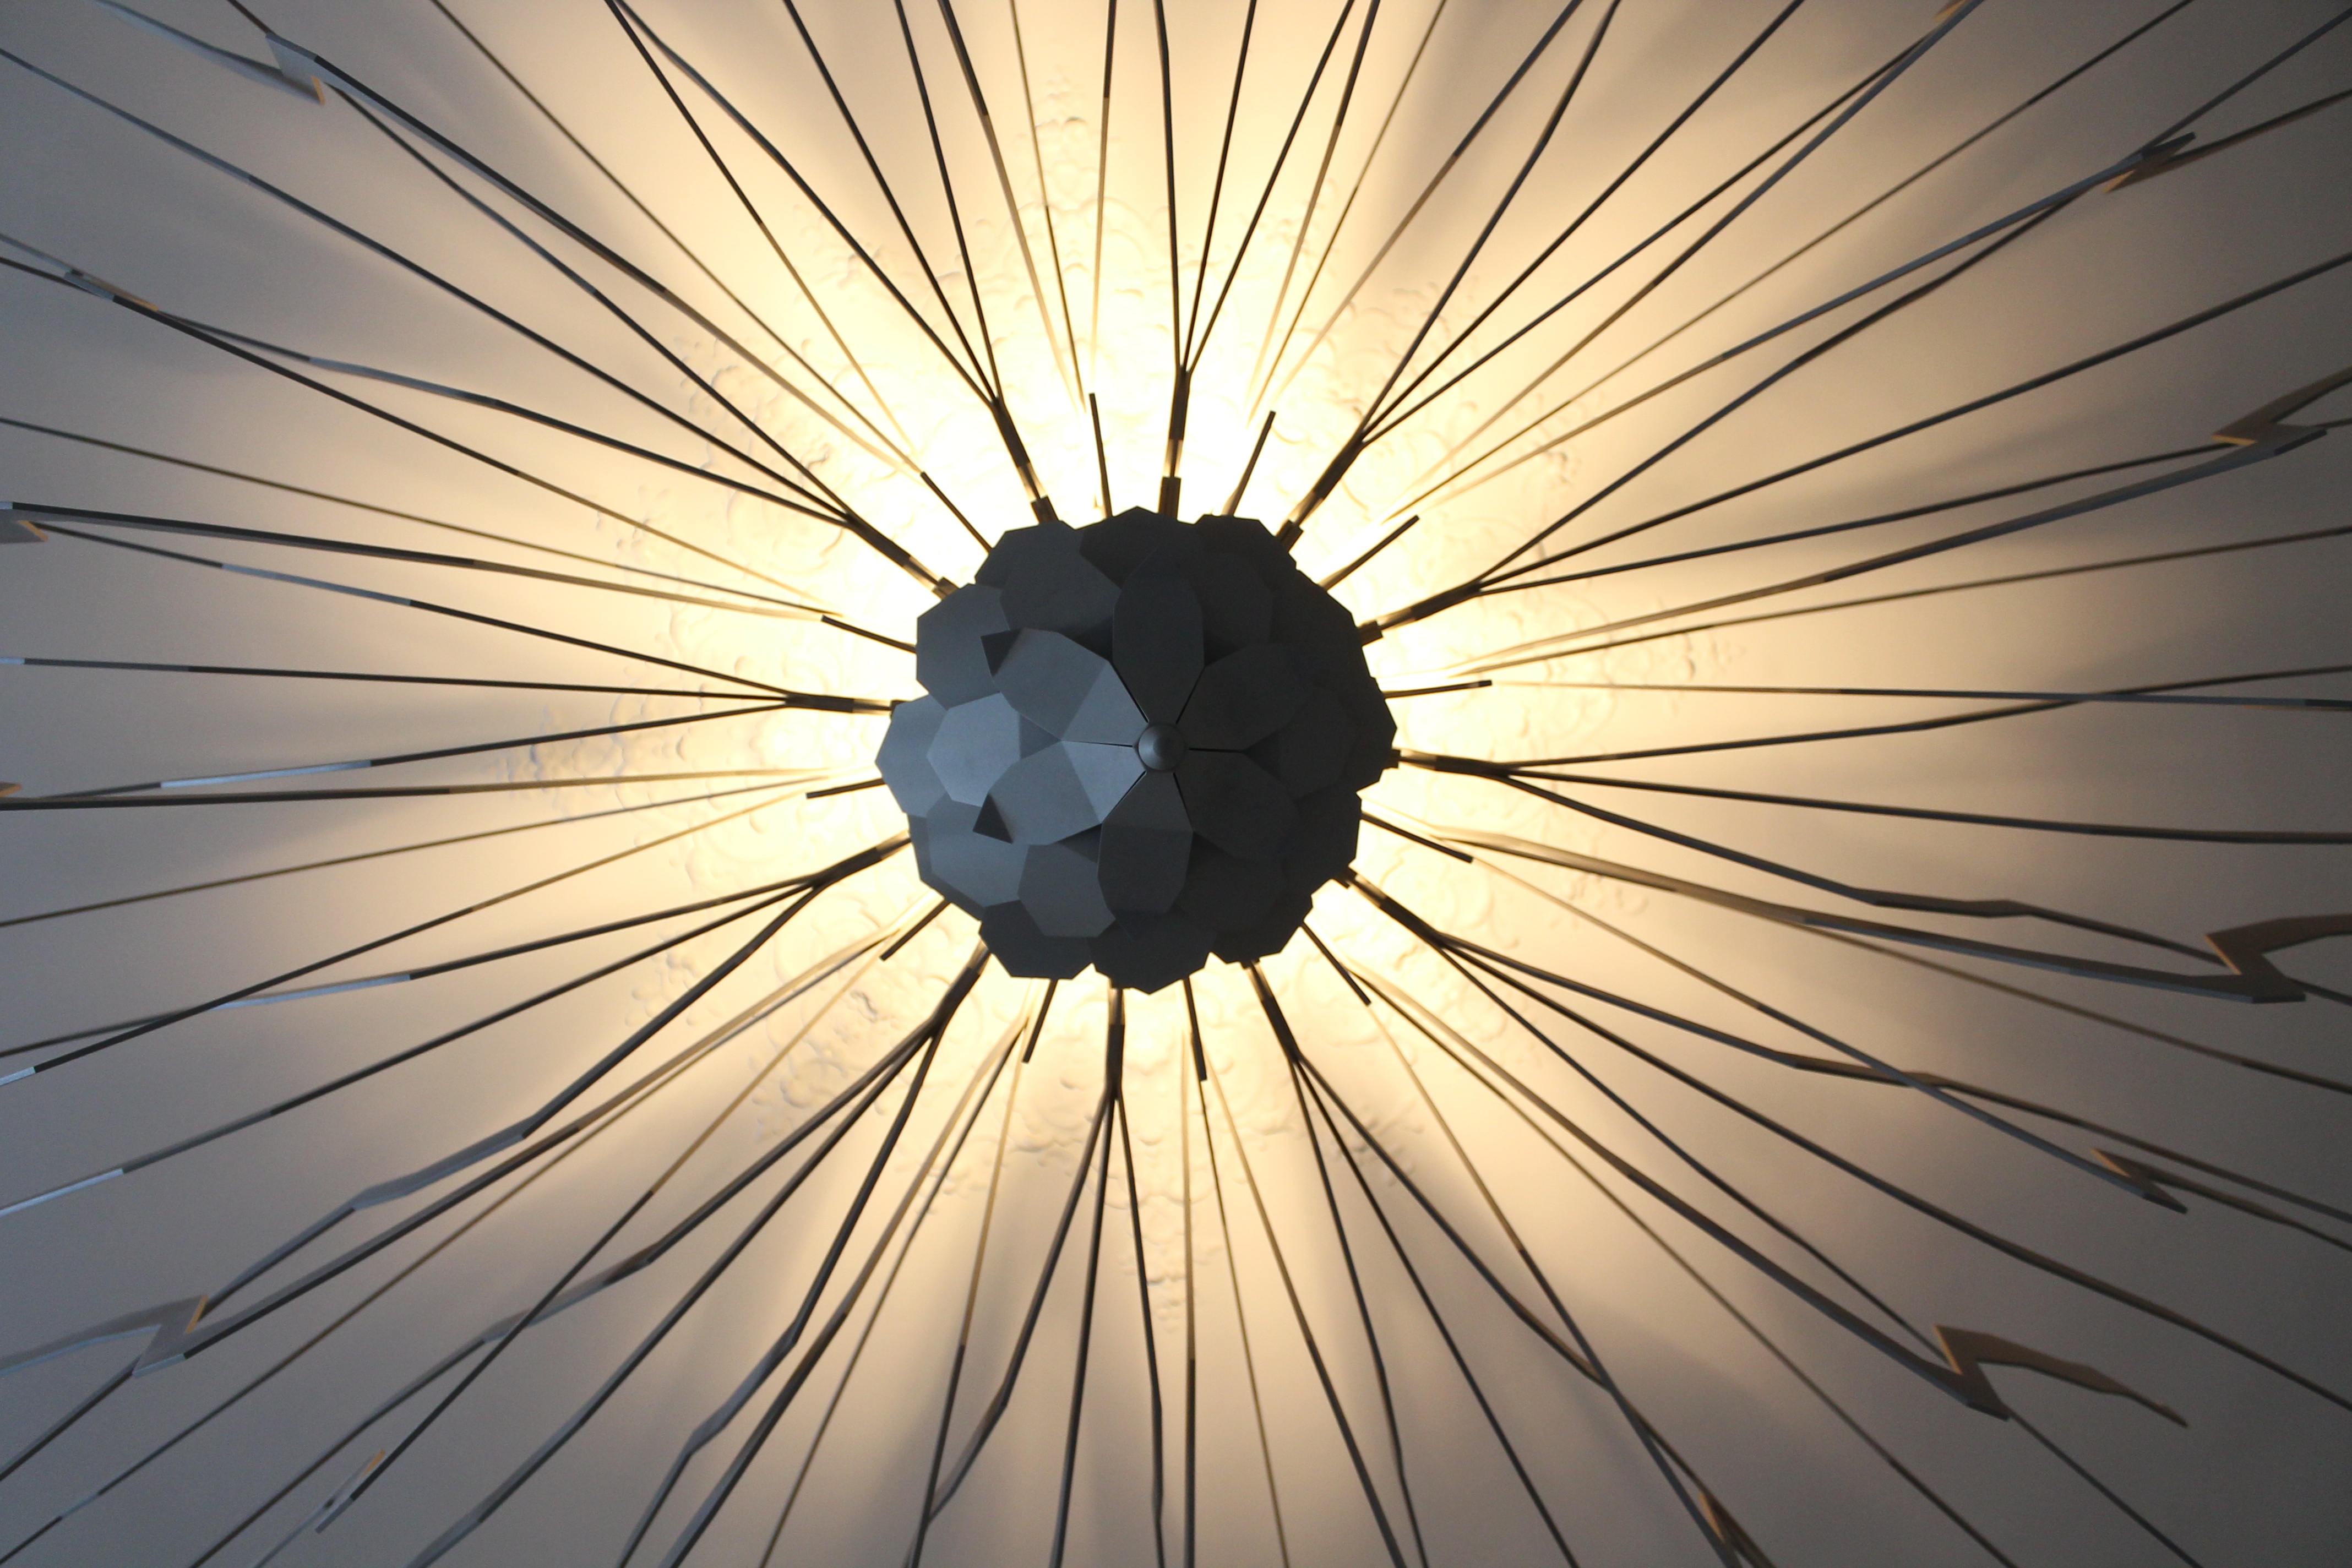
light, sky, sun, white, sunlight, flower, interior, wire, decoration, pattern, line, reflection, artistic, gray, glow, lamp, lighting, circle, textured, close up, art, indoors, design, symmetry, organ, shape, repeat, abstraction, macro photography, realistic, astronomical object